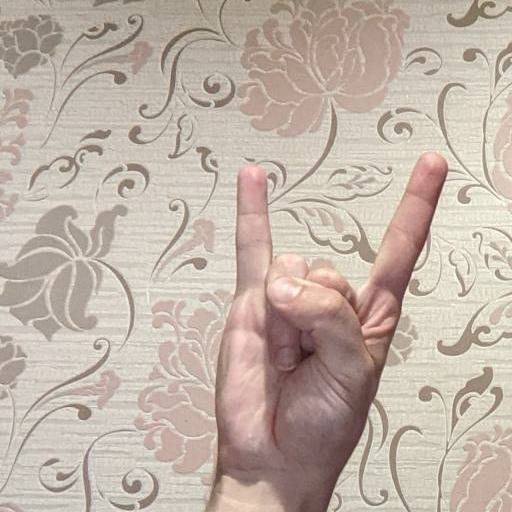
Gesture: rock